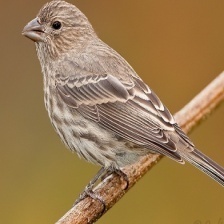
Species: HOUSE FINCH
Scientific name: HAEMORHOUS MEXICANUS
ImageNet parent category: house_finch